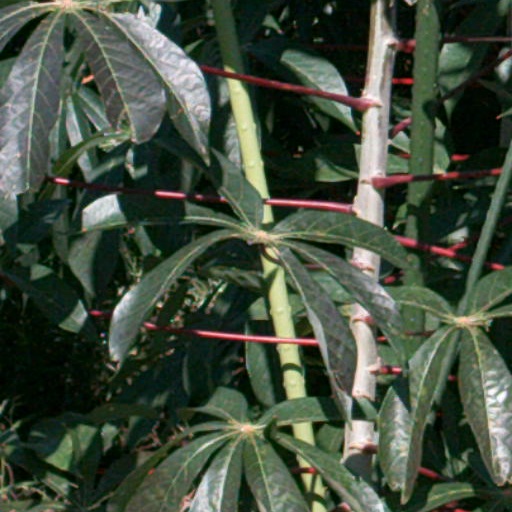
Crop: cassava